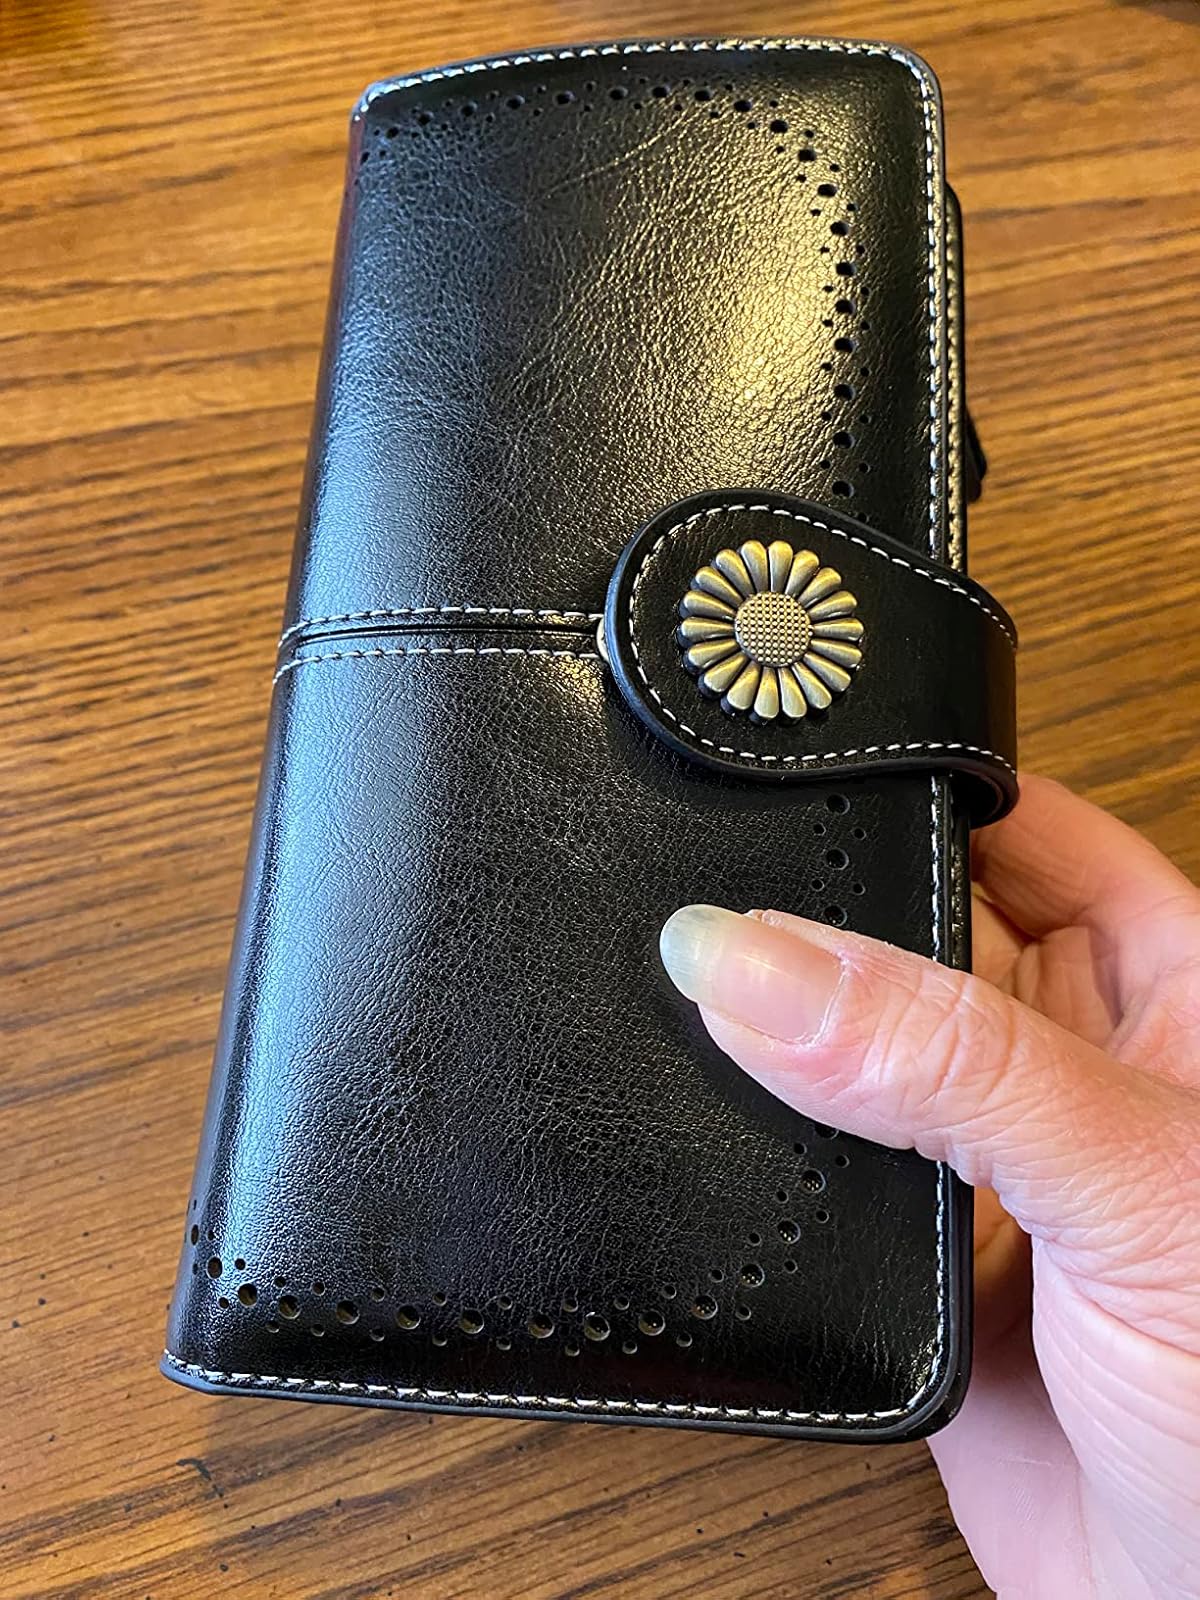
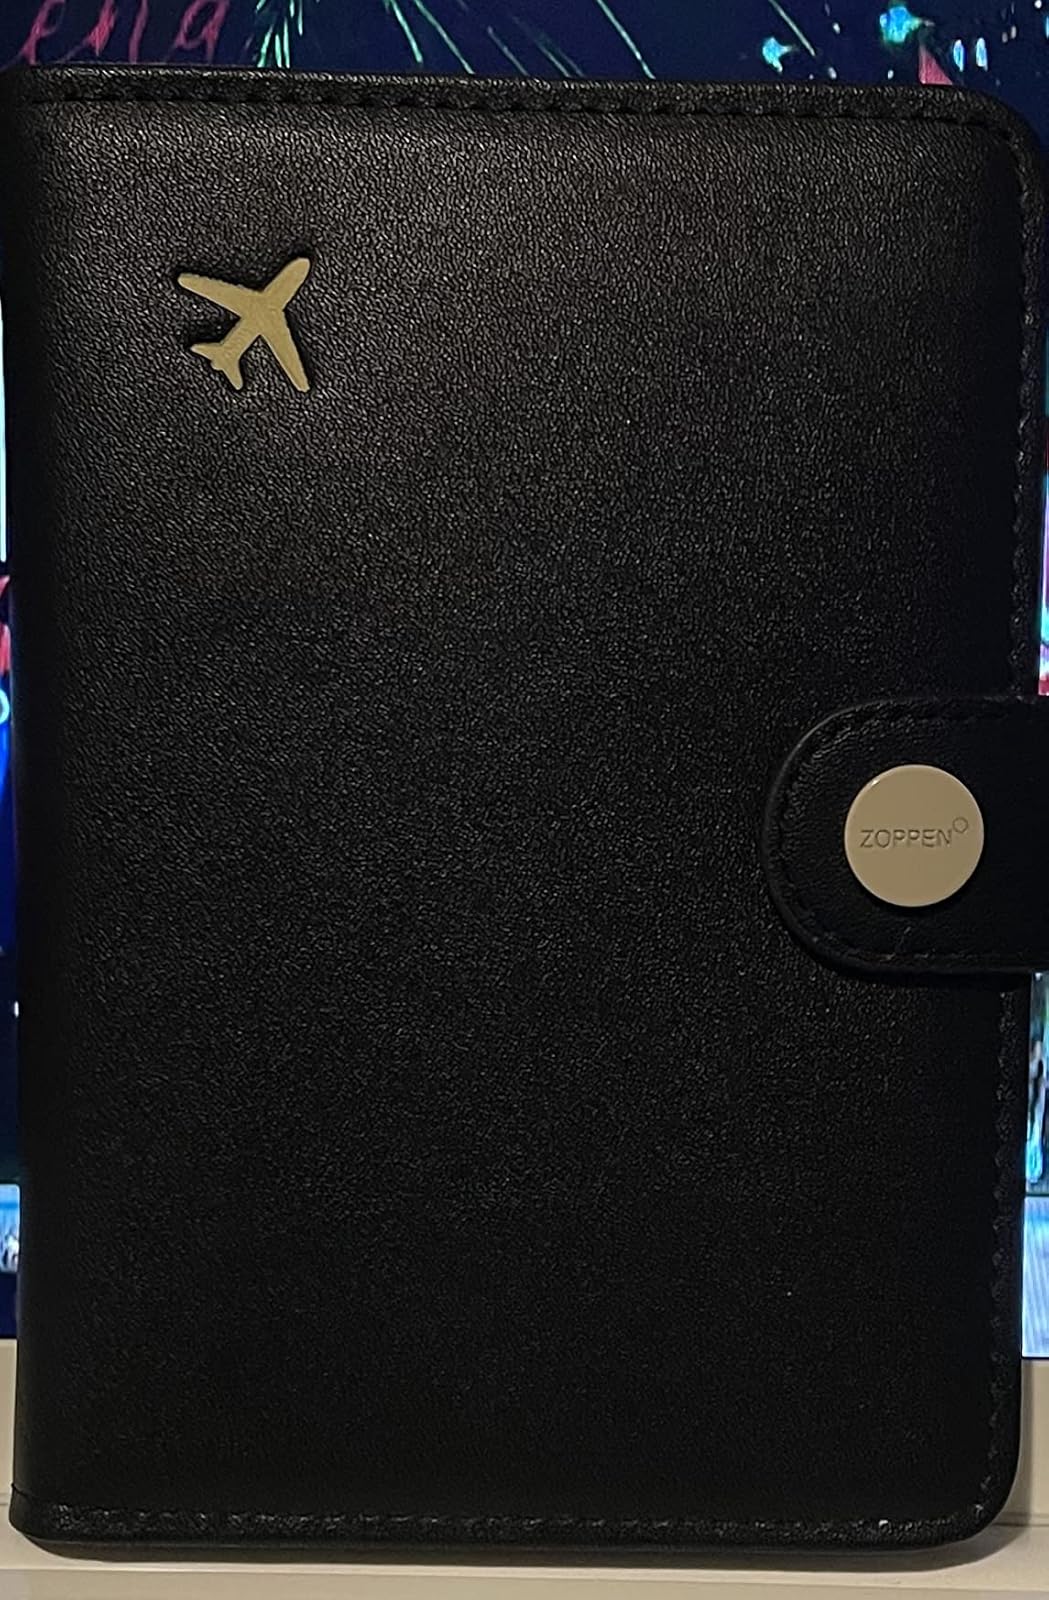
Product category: accessories_wallet
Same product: no